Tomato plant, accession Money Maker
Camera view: vertical (180 deg); turntable rotation: 30 degrees
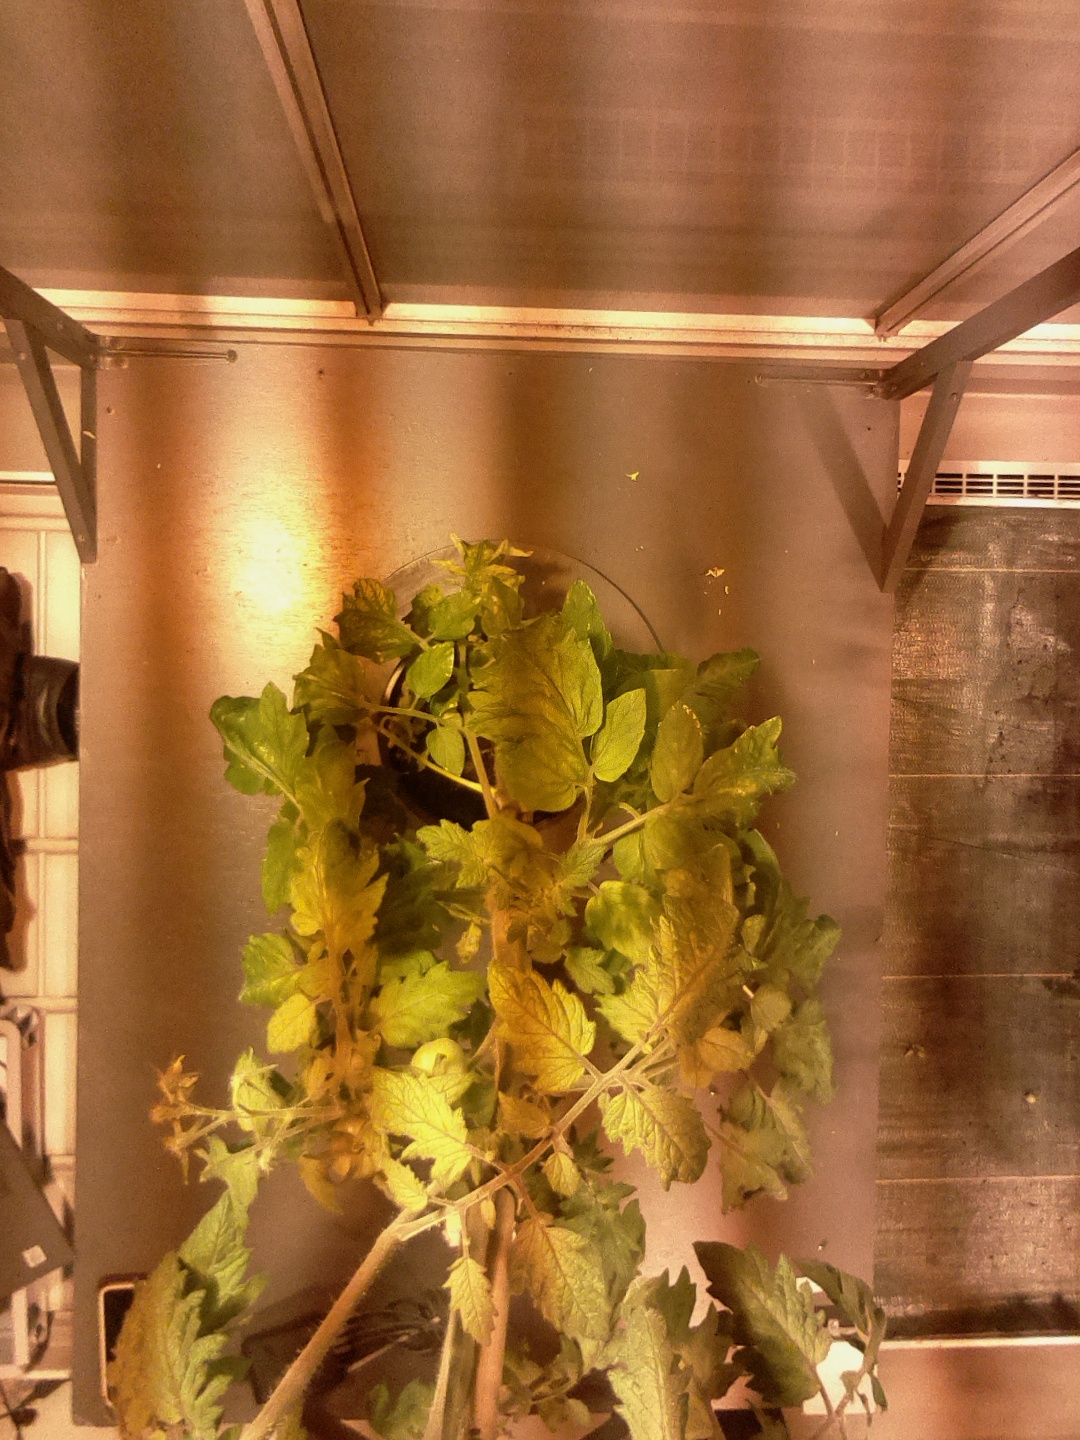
BBCH growth stage 73: 30%-40% of final fruit size